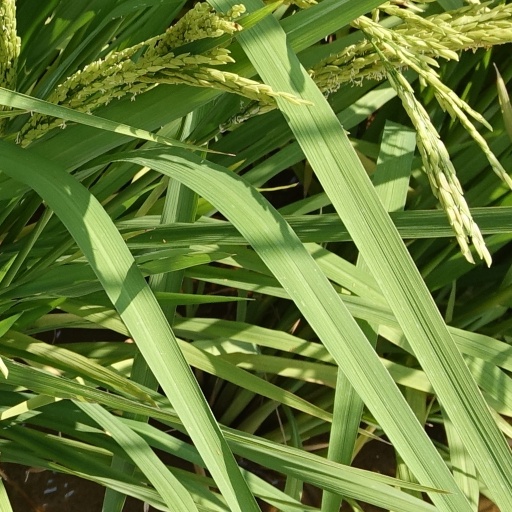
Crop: rice